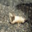
Label: seal